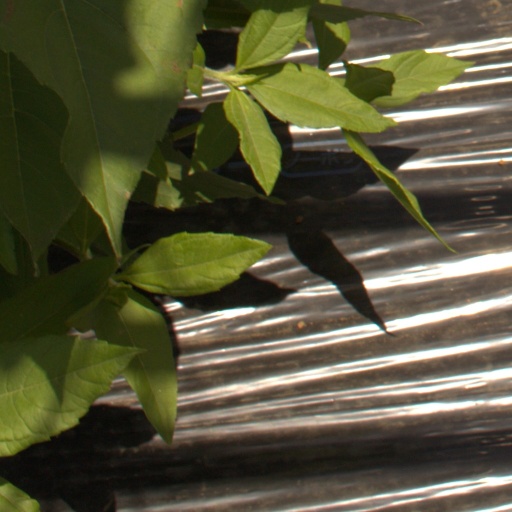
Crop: Jerusalem artichoke